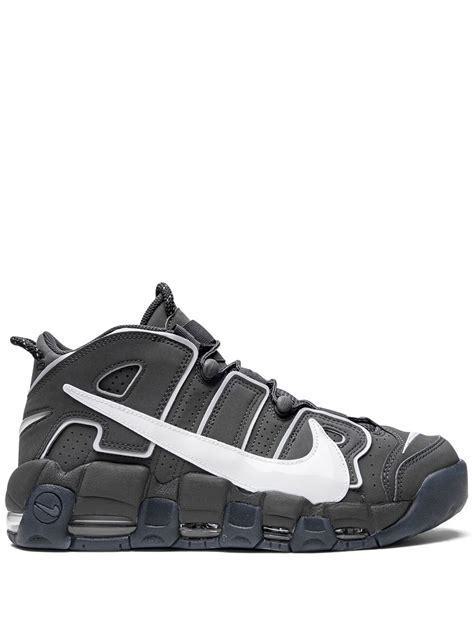
Brand: Nike
Model: Air More Uptempo 96